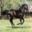
Label: horse